Quality Line

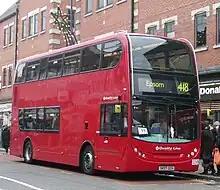
Alexander Dennis Enviro400 on route 418 at Kingston in December 2008

In 1986, Epsom Coaches took advantage of the deregulation of the bus industry, and initially began operating hopper type services around the Epsom area.